Ilex decidua

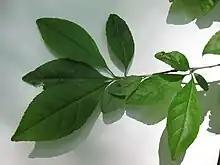
Leaves of "Ilex decidua"

This is an upright shrub or small tree that is typically between 10 and 15 feet at maturity though it may grow larger provided partial shade. "I. decidua" grows many thin trunks and stems in a clumping fashion If left un-managed it will develop a large spreading mound of foliage up to 30' in the wild. Bark is "light brown to gray" in color and may be smooth or "warty and roughened". Slender twigs are glabrous and silvery gray, with numerous spur shoots, pointed lateral buds, and acuminate scales.